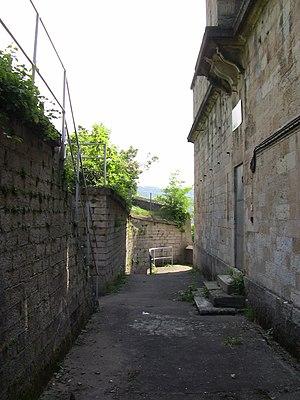
Passage d'accès entre le square et le front arrière du fort de Beauregard à Besançon (Doubs, France).
Le fort Beauregard est une fortification bisontine construite de 1791 à 1870. Érigé au sommet d'une butte secondaire du mont de Brégille connue sous les noms de Mandelier, puis Beauregard, il avait une importance stratégique, notamment depuis le siège de Besançon, en 1674, qui opposa le Royaume de France aux Provinces-Unies et à la monarchie catholique. Un ouvrage fut construit à la fin du XVIIIᵉ siècle, mais il fallut attendre 1814 et les événements de la Campagne de France pour que les stratèges militaires, le général Marulaz en tête, prennent réellement en main l'édification d'un véritable fort. Dès sa construction, le bâtiment avait la particularité d'intégrer un système polygonal, ce qui pour l'époque faisait de lui le premier, ou l'un de premiers, de ce type en France. Sa principale mission était l'appui du fort de Bregille, alors magasin central de la ville, et la défense des lignes est du centre historique de Besançon.